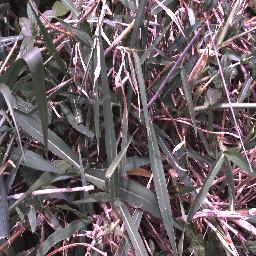
Label: negative